Palm Springs International Airport

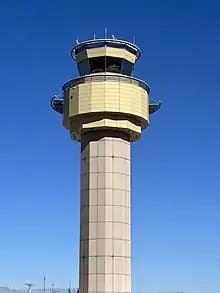
Palm Springs International Airport Tower (2021)

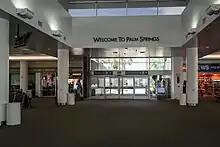
Courtyard

PSP's passenger terminal consists of three parts—the main building, the elevated Sonny Bono Concourse to the north, and the Agua Caliente Concourse to the south. The airport has 19 total gates. Airside, it has a unique open-air layout in that all passenger walkways connecting these structures are roofless.